Rion-des-Landes

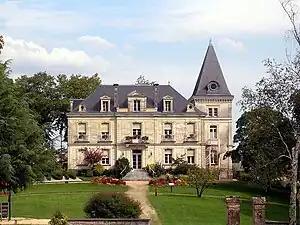
Château Bellegarde

Rion-des-Landes (before 1962: "Rion") is a commune in the Landes department in Nouvelle-Aquitaine in southwestern France. On 1 January 2017, the former commune of Boos was merged into Rion-des-Landes.